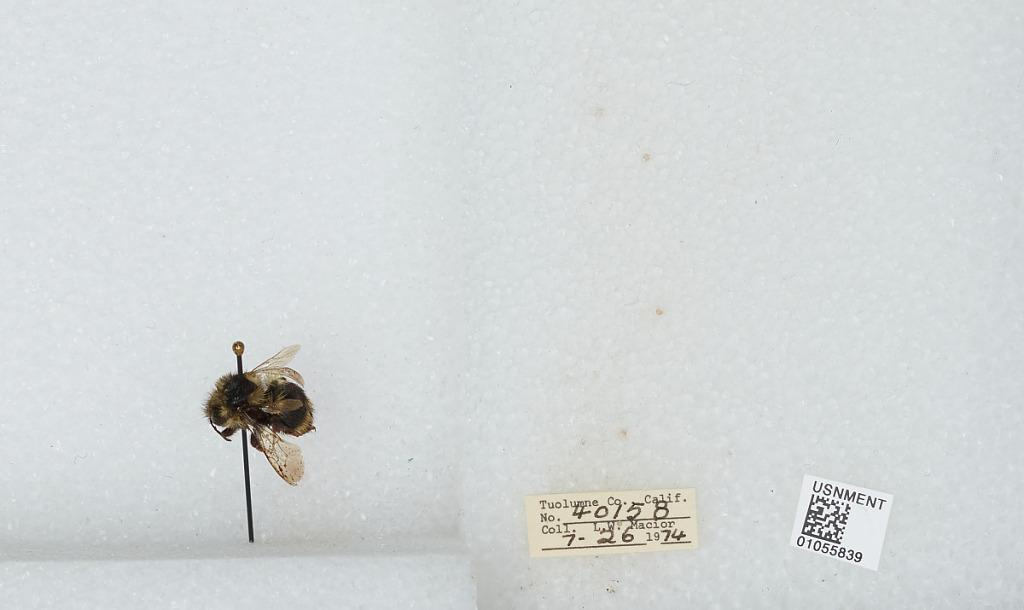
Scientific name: Bombus bifarius nearcticus
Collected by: L. Macior
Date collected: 1974-7-26
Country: United States
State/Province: California
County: Tuolumne
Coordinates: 38.02, -119.93